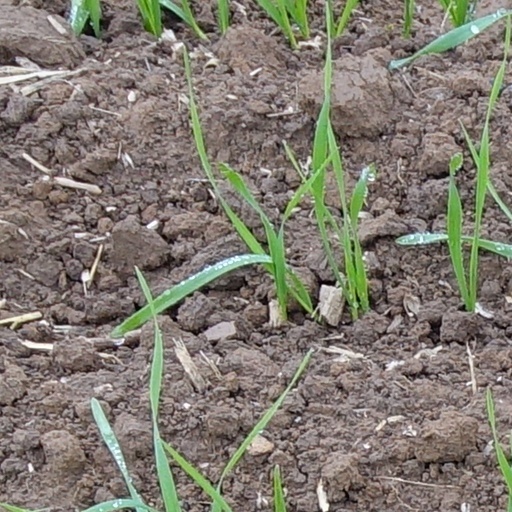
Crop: wheat